Moto Guzzi Le Mans

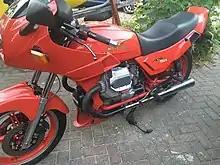
Moto Guzzi Le Mans V

In 1988 the Series 2 also known as the Le Mans MK V, again had some minor changes. Gone for good was the disliked, but since improved 16-inch front wheel, in favor of the 18-inch. Like many manufactures the 16-inch wheels had fallen from fashion, although the smaller 270mm front disks of the smaller front wheel remained. The angular Lario styled handlebar fairing was replaced by a more rounded sleek subframe mounted fairing with external indicators. A total of 2113 Le Mans MK V's were made.